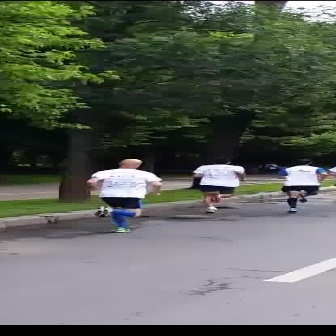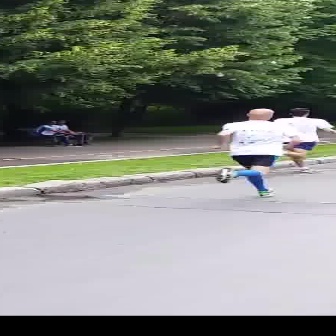
  Please identify the target specified by the bounding box [86,157,161,233] in the first image and locate it in the second image. Return the coordinates in [x_min,y_min,x_max,y_max] format.
Answer: [210,107,300,197]